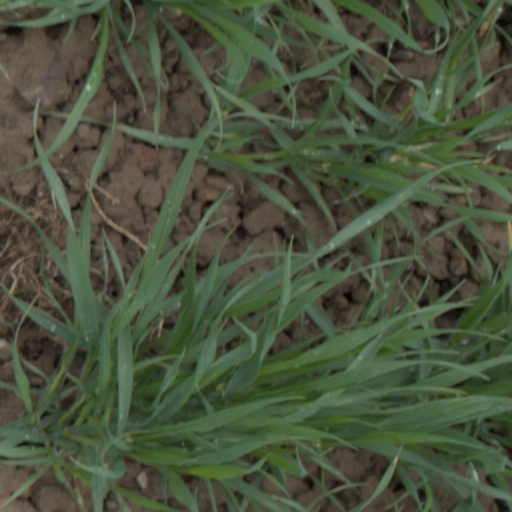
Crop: wheat